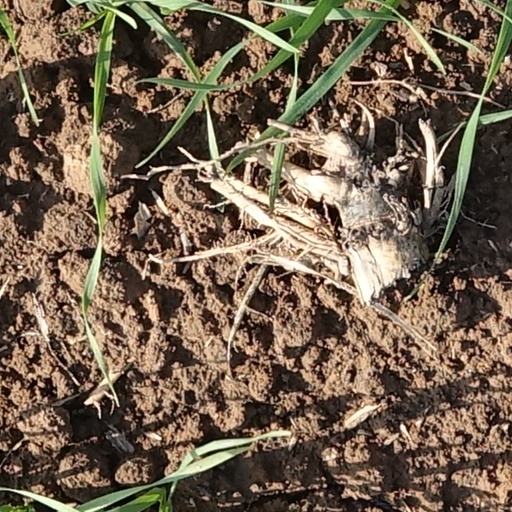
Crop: wheat